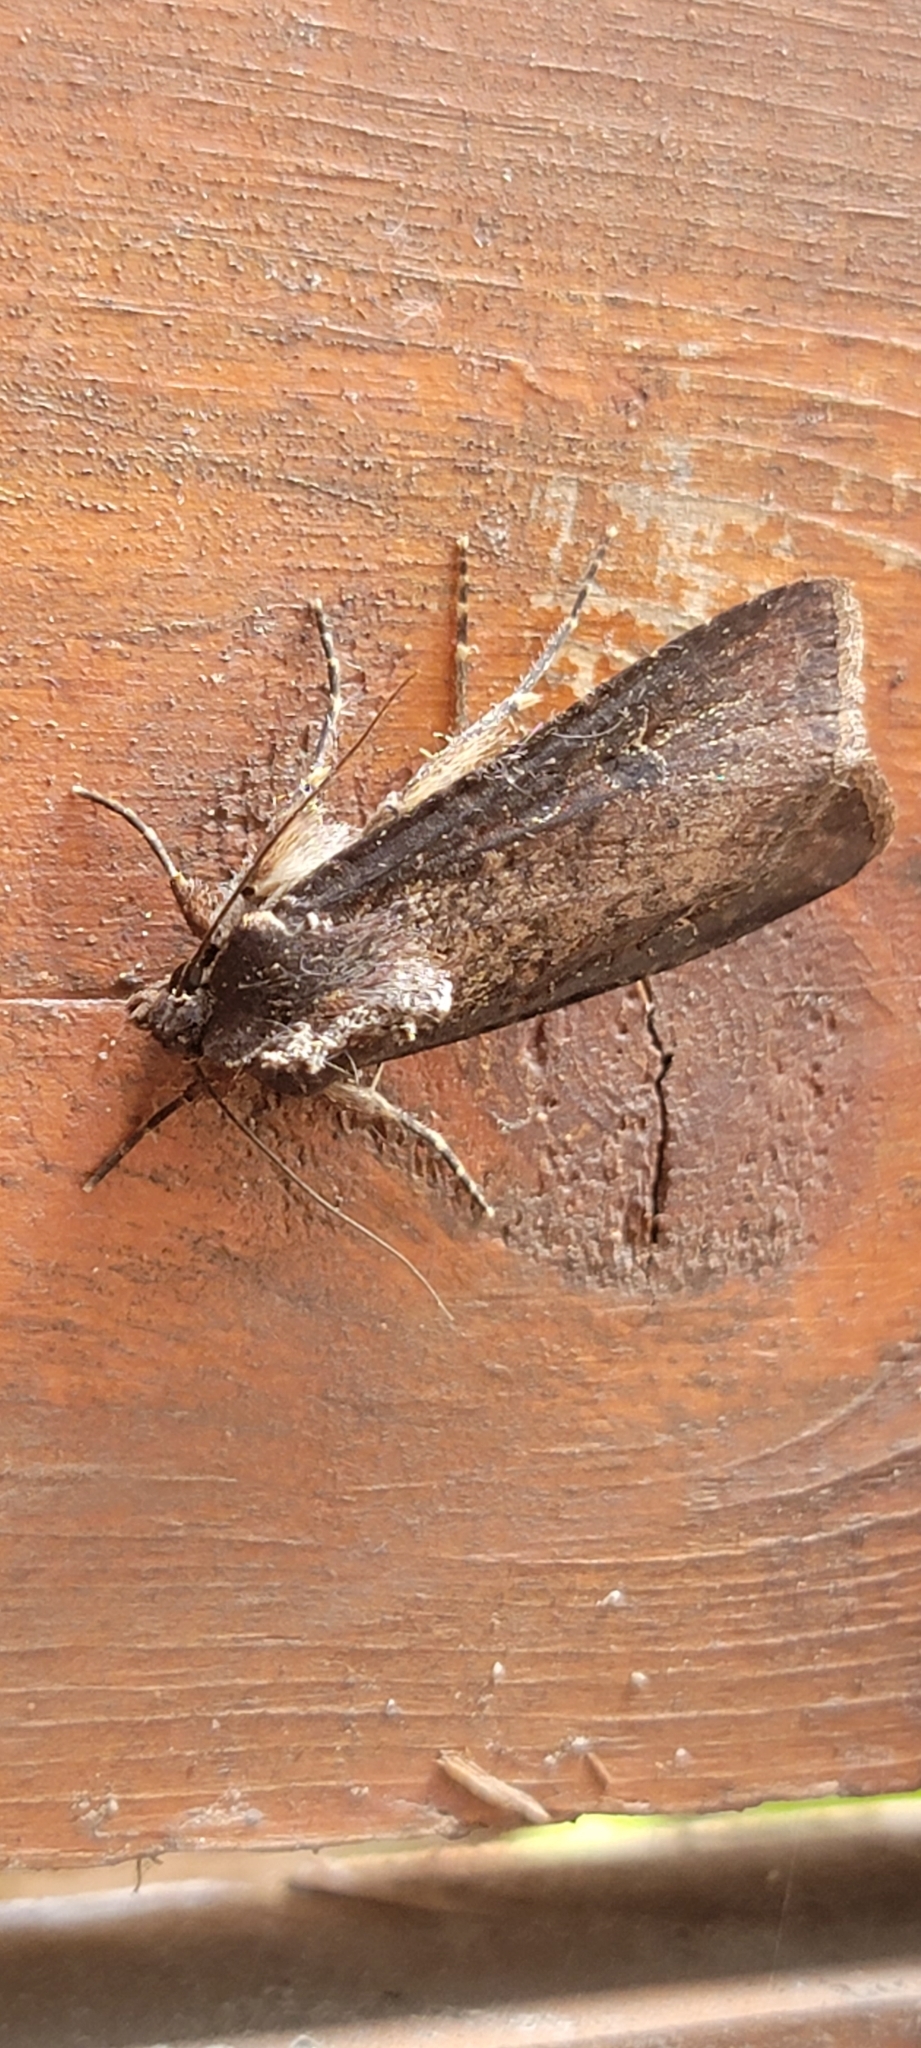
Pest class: cutworms